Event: Nepal Earthquake
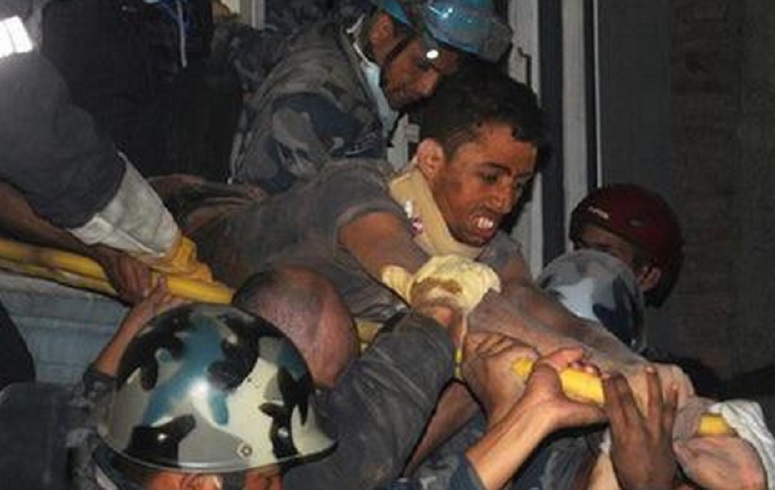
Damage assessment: no_damage